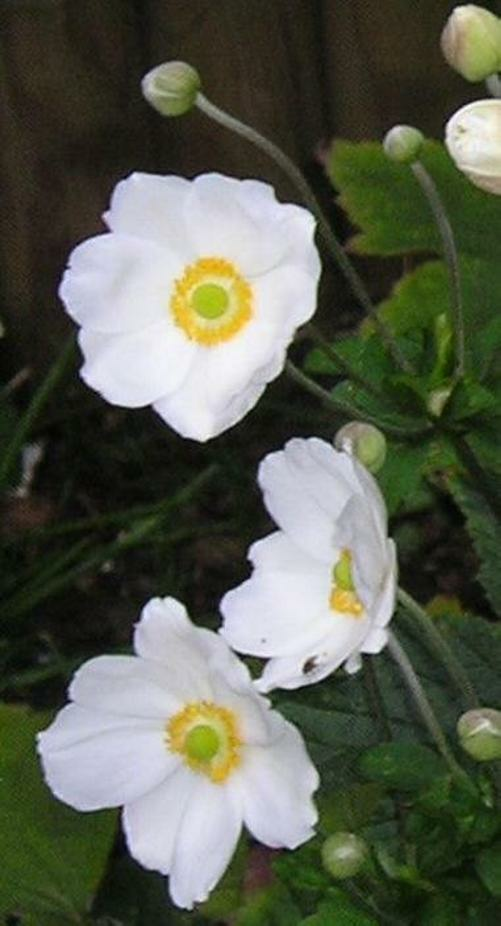
Flower: japanese anemone